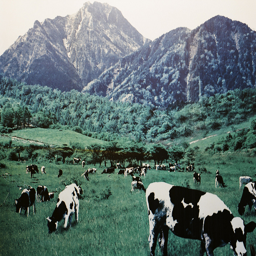
Black and white cows grazing in a green field.
There are a heard of cows grazing on the pasture.
Many cows are grazing in a large grass field.
A lot of animals that are in the grass.
A herd of brown and white cattle grazing on a grass covered field.